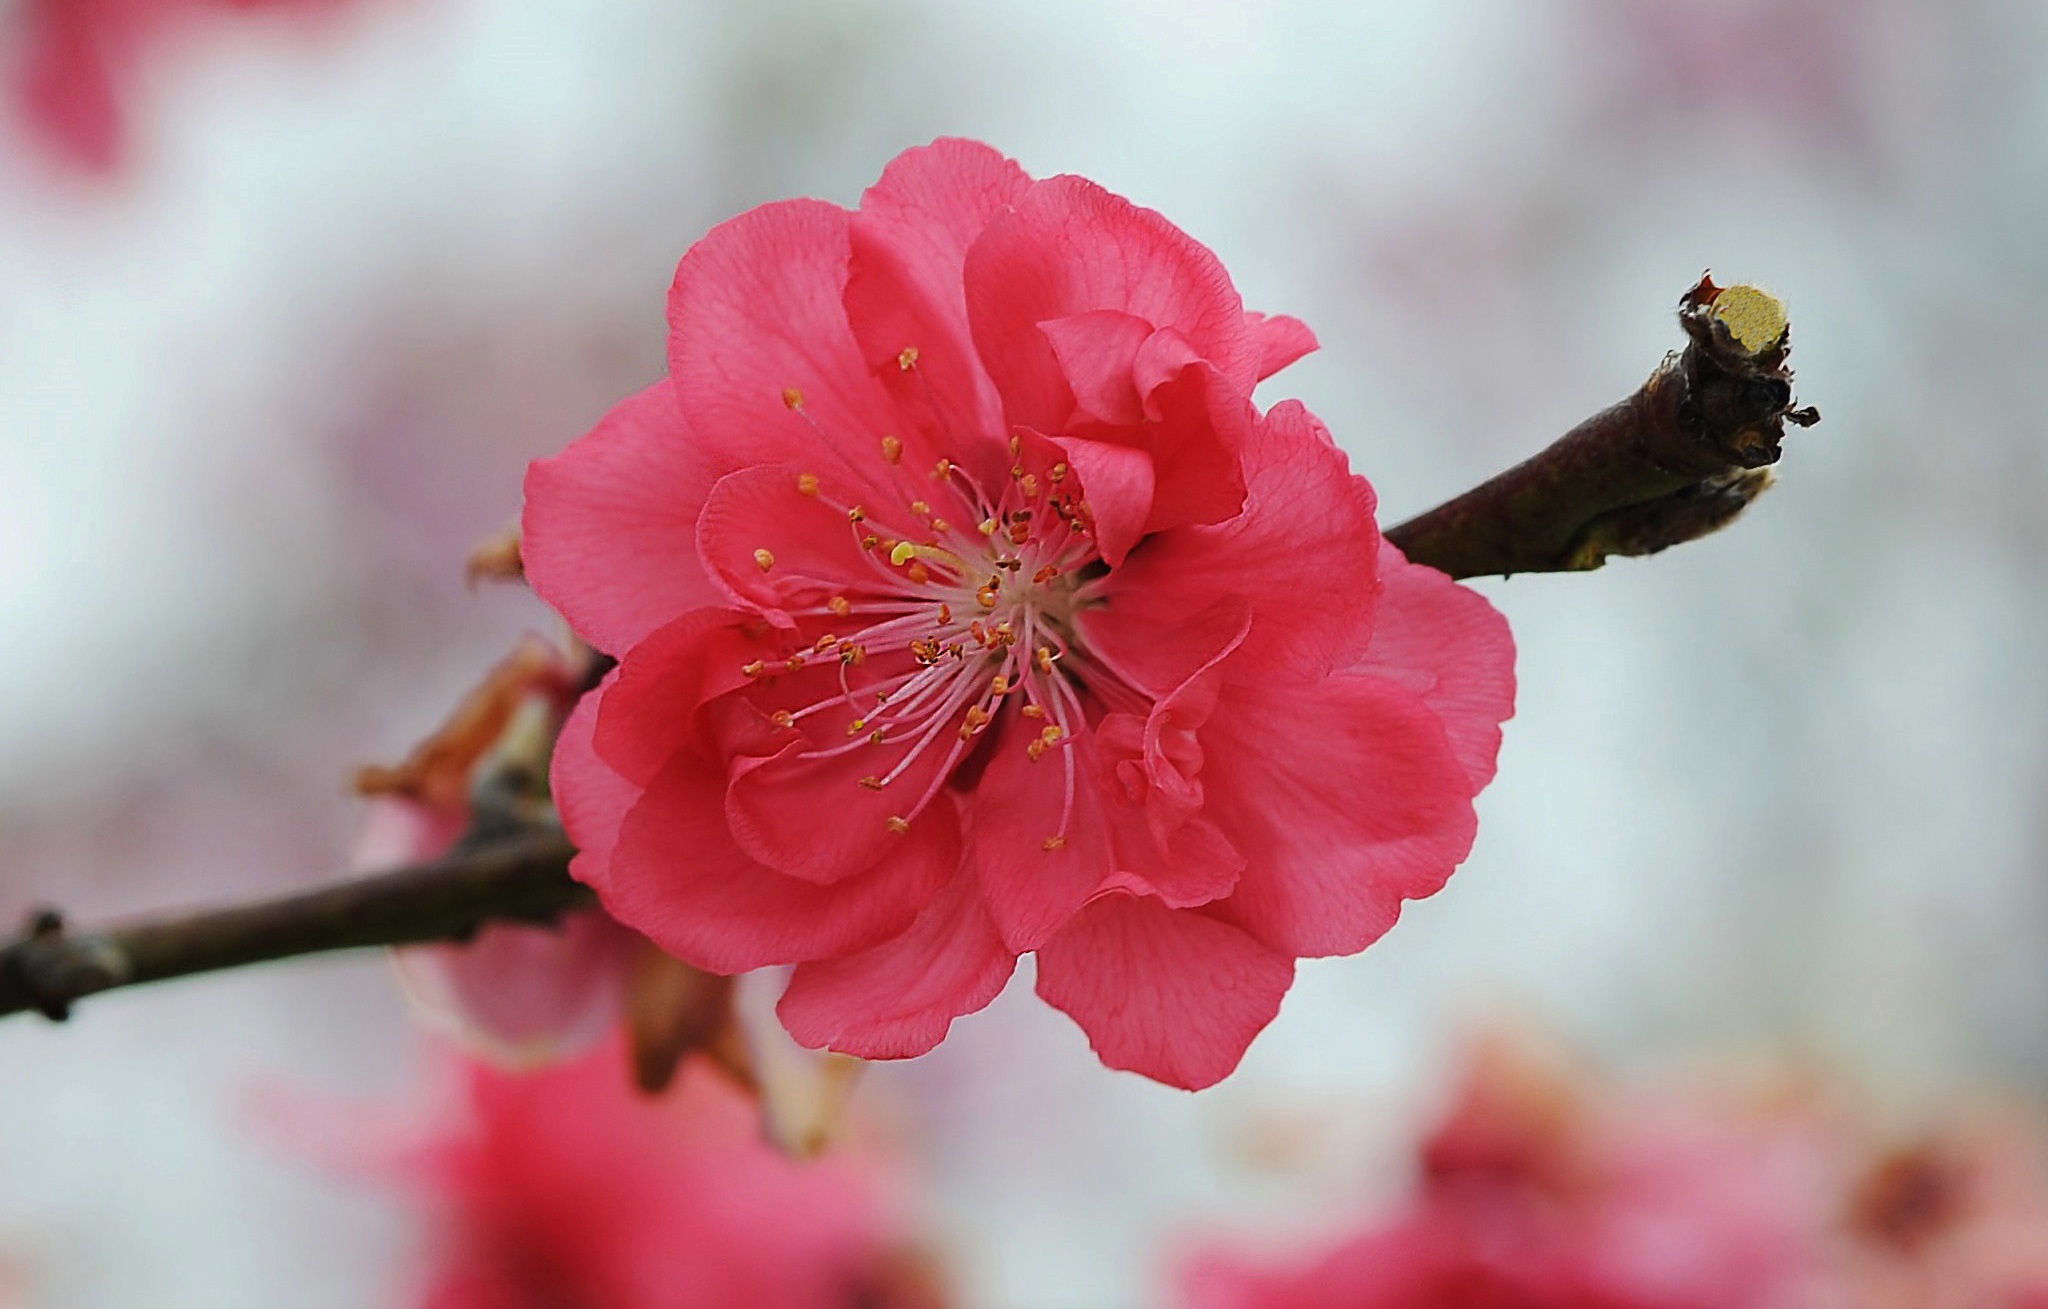
branch, blossom, plant, photography, fruit, flower, petal, food, spring, red, produce, pink, flora, cherry blossom, single flower, close up, cherry, macro photography, pink petals, flowering plant, rose family, land plant